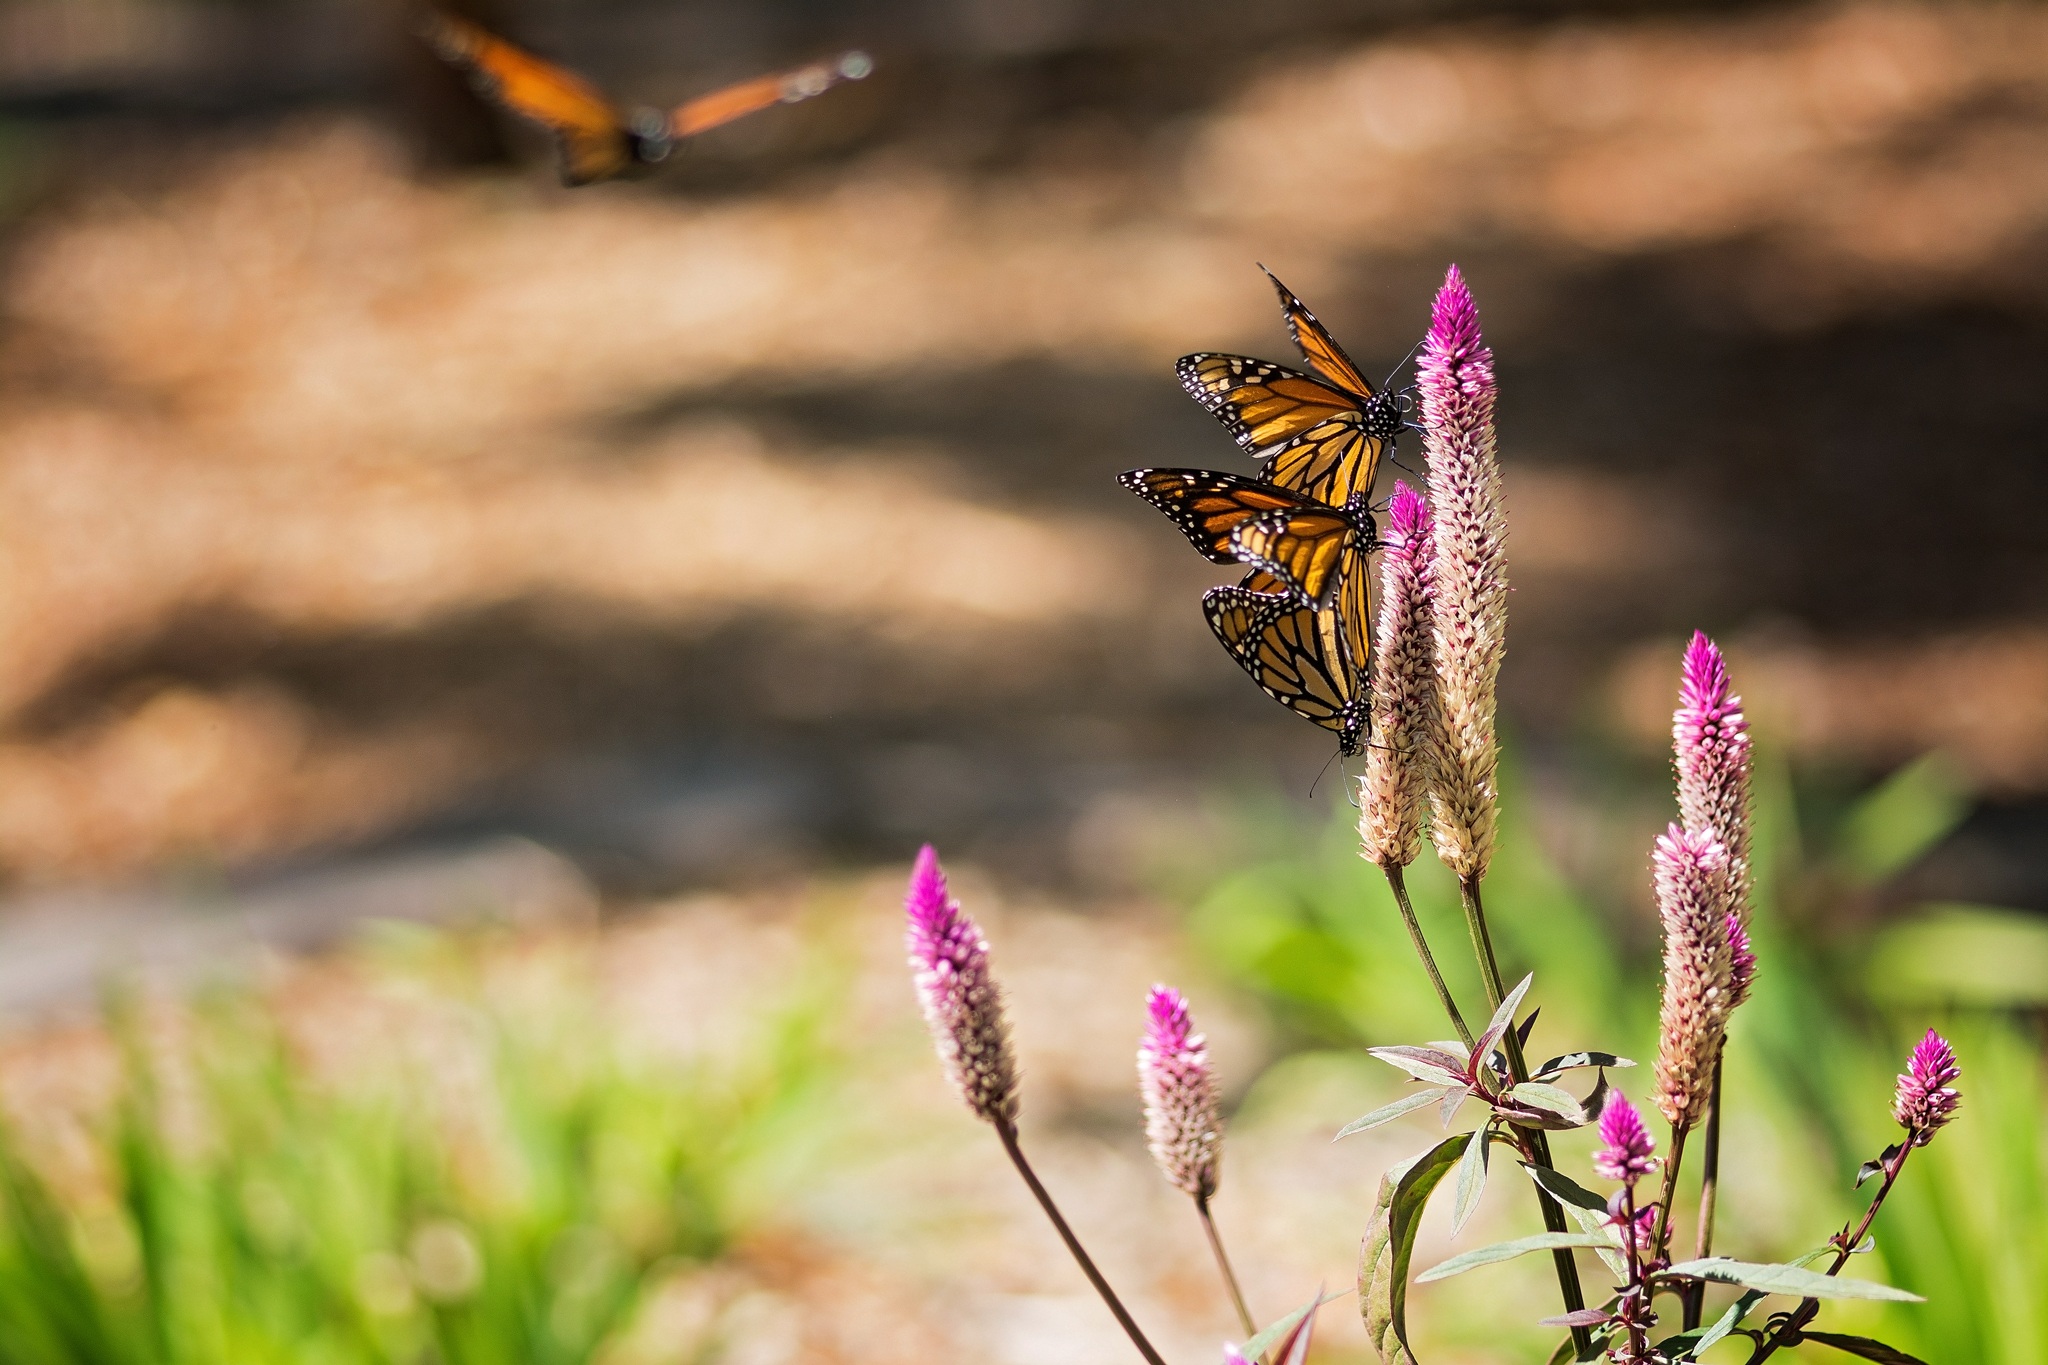
nature, grass, photography, leaf, flower, wildlife, insect, botany, butterfly, flora, fauna, invertebrate, monarch, close up, monarch butterfly, wings, nectar, macro photography, pollinator, moths and butterflies